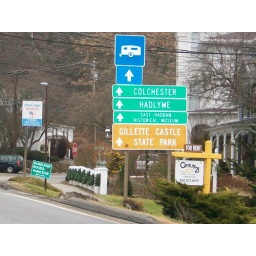
Set of road signs near the Goodspeed Opera House in East Haddam, CT USA.